Lindah Lepou

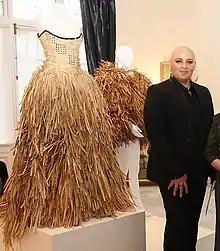
Lepou next to an early work in 2017

Lindah Aaron Lepou is a New Zealand-Samoan fashion designer. Her work is included in the permanent collection of Museum of New Zealand Te Papa Tongarewa.